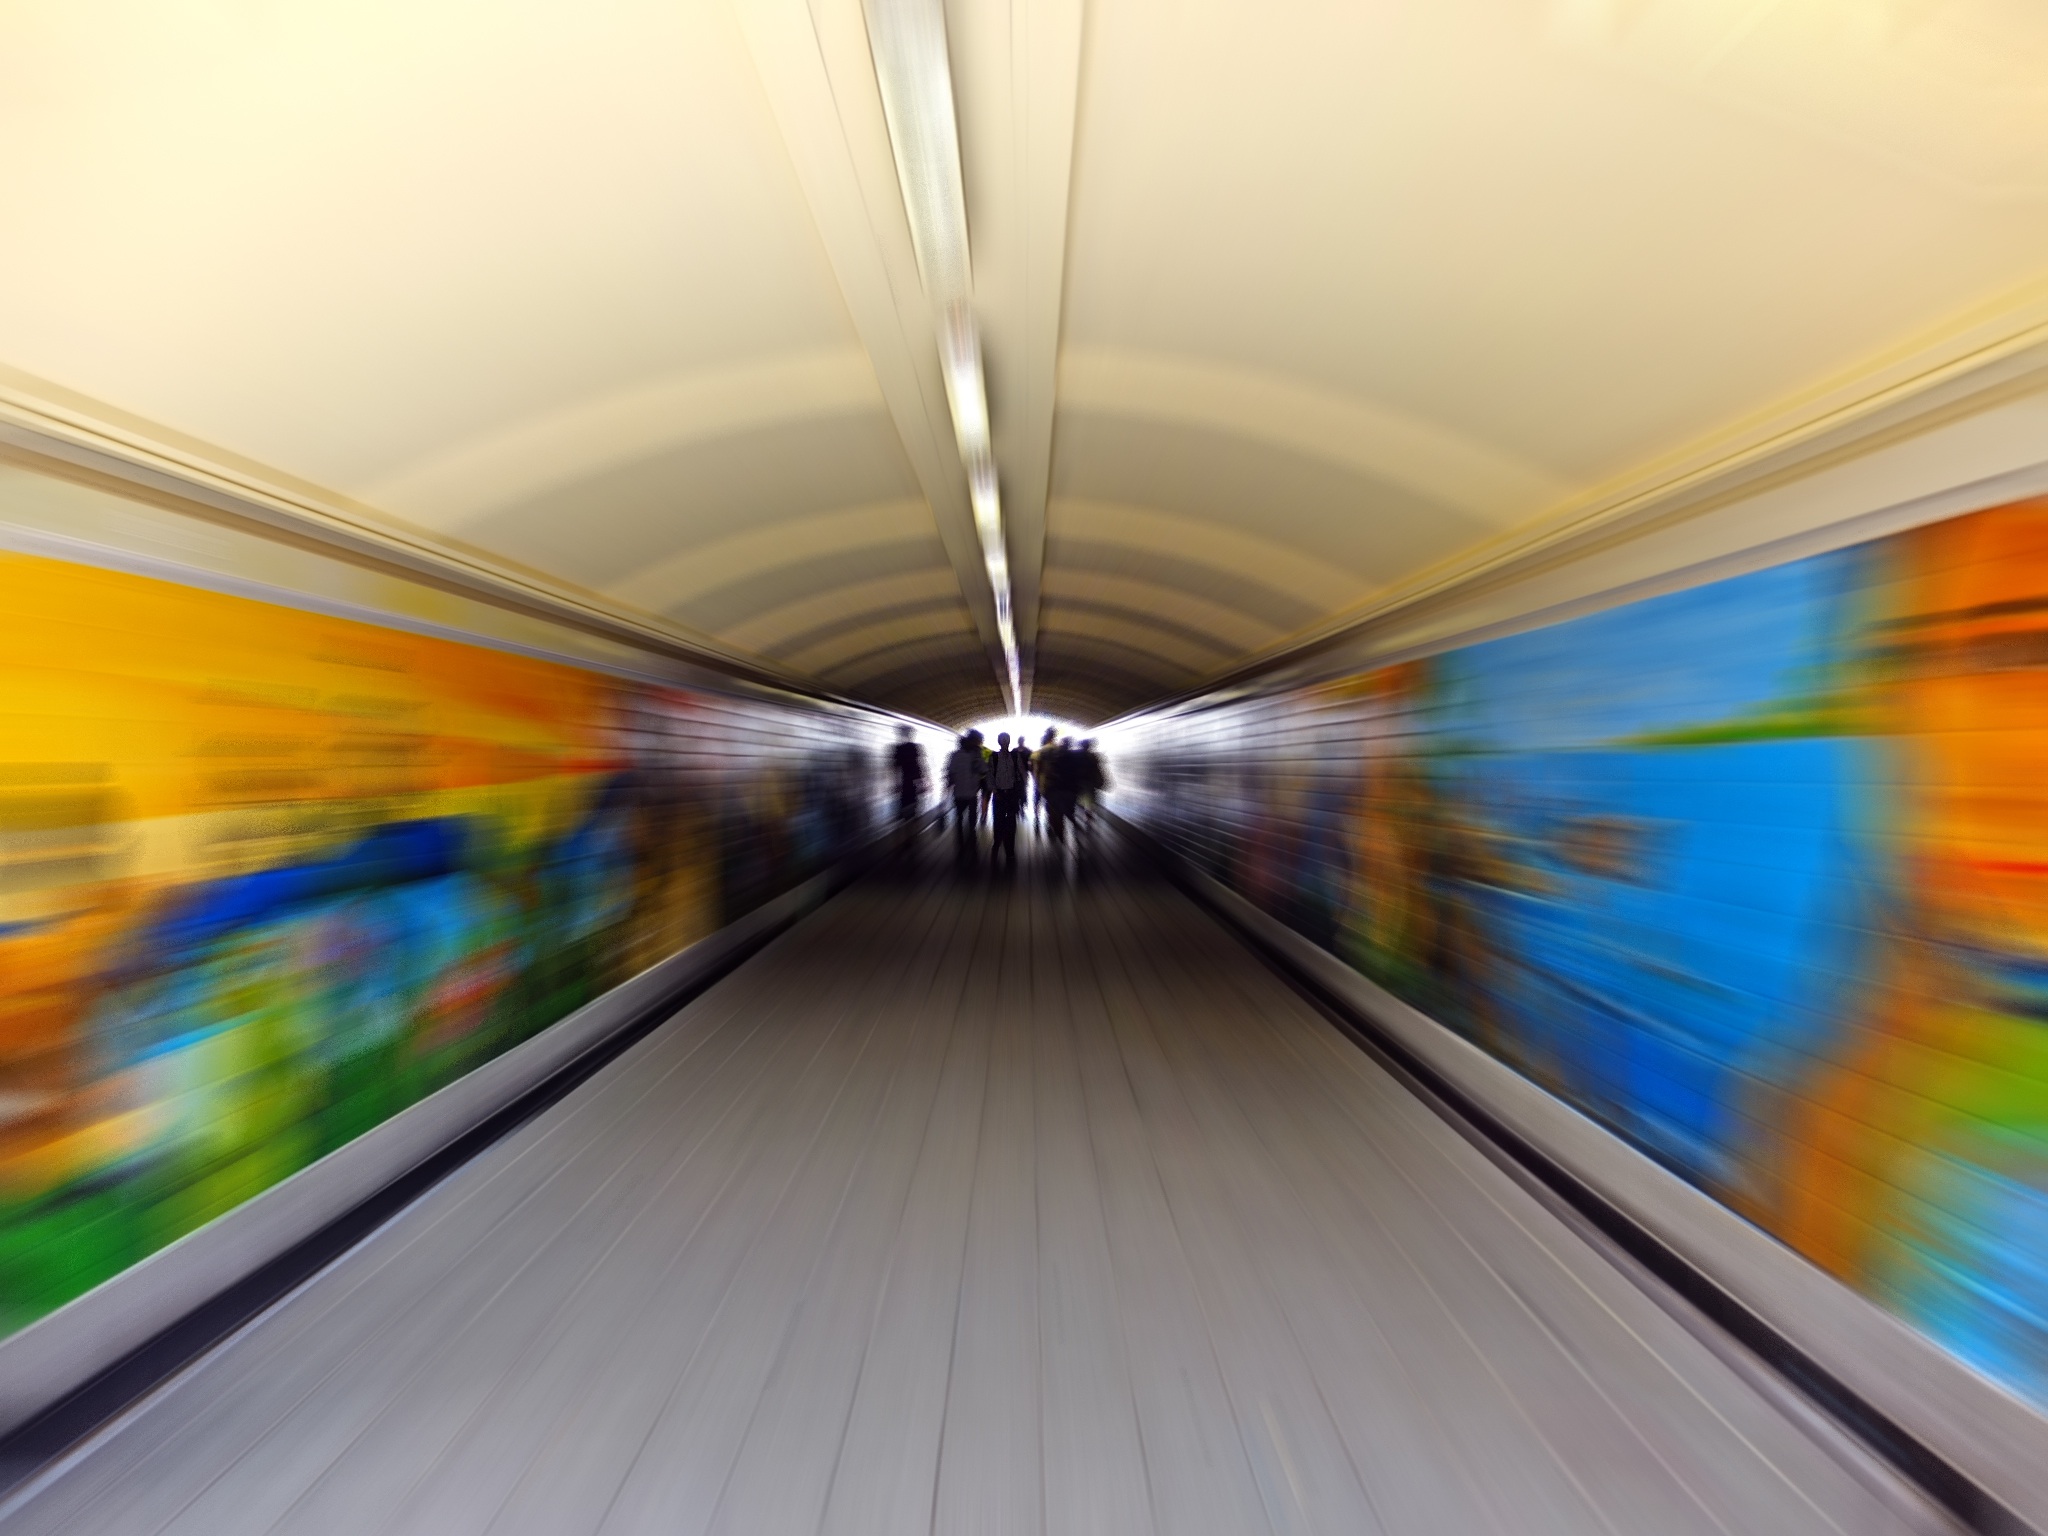
silhouette, person, blur, tunnel, line, color, minimalism, symmetry